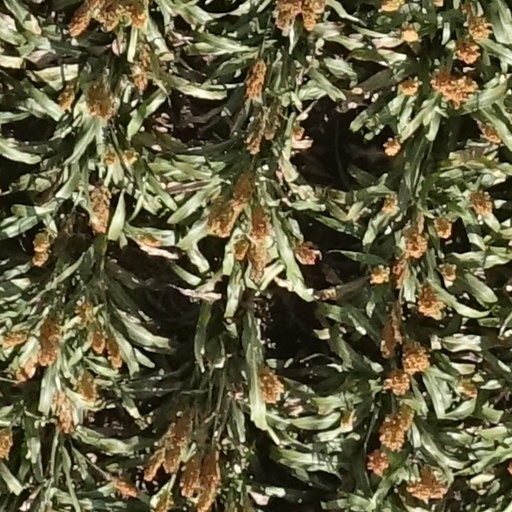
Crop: sorghum